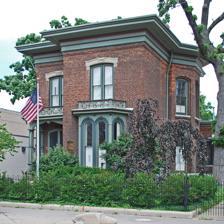
Building: Isaac Brown House
Country: United States of America
Year built: 1867
United States historic place Isaac Brown House U.S. National Register of Historic Places Location 427 S. Burdick St., Kalamazoo, Michigan Coordinates 42°17′17″N 85°34′58″W / 42.28806°N 85.58278°W / 42.28806; -85.58278 ( Isaac Brown House ) Area less than one acre Built 1867 ( 1867 ) Architectural style Italianate MPS Kalamazoo MRA NRHP reference No. 83000856 Added to NRHP May 27, 1983 The Isaac Brown House is a single-family home located at 427 South Burdick Street in Kalamazoo, Michigan . It was listed on the National Register of Historic Places in 1983. History Isaac A. Brown was born in Windsor County, Vermont , in 1817. He married in about 1842. In 1847 he traveled to California as part of the California Gold Rush . However, Brown failed to strike it rich, and moved on to become an agent for the Rutland and Burlington Railroad in Vermont. He arrived in Kalamazoo in 1862, and began work as a loan agent for eastern firms and as a real estate dealer. He later sold insurance, speculated in real estate, and became a well-known local businessman. He slowly amassed a respectable fortune, and financed several downtown blocks. In 1867, Brown had this home built for his family in what was at the time a fashionable neighborhood near the downtown. He lived in it until his death in 1904. The house was later the residence and of Dr. John W. Bosman, the Chief Resident of Bronson Hospital. Bosman also ran his medical practice from the house. It was also used to house a law firm. Description The Brown House is a narrow and square two-story Italianate structure. The front facade has an L-shape, with a small entrance porch located in the angle of the L. The facade contains a bay window with tall, narrow, round-headed windows accented with heavy moldings. Other windows in the front are paired, with limestone lintels carved with seashell and leaf motifs. The entrance porch is supported by square posts on paneled bases, and arched openings between. The porch and  the bay window both have small iron railings at their roofline. The front entrance is though double doors. References